Anton Harapi

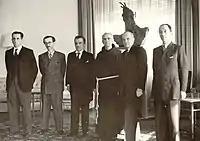
Members of the Albanian cabinet - from left to right: Fuat Dibra, Mihal Zallari, Mehdi Frashëri, Father Anton Harapi, Rexhep Mitrovica and Vehbi Frashëri

The court was led by General Judge Irakli Bozo and the prosecution was led by Misto Treska. The Military Court sought their execution and confiscation of their property as Axis Collaborators.